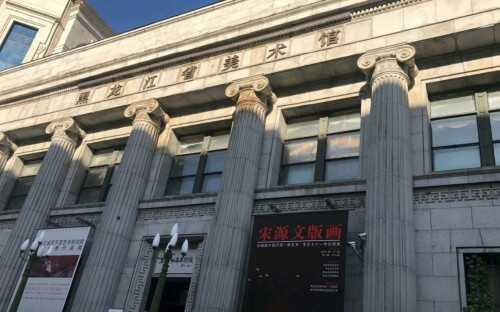
地标名称：黑龙江省美术馆
所在城市：哈尔滨市·道里区